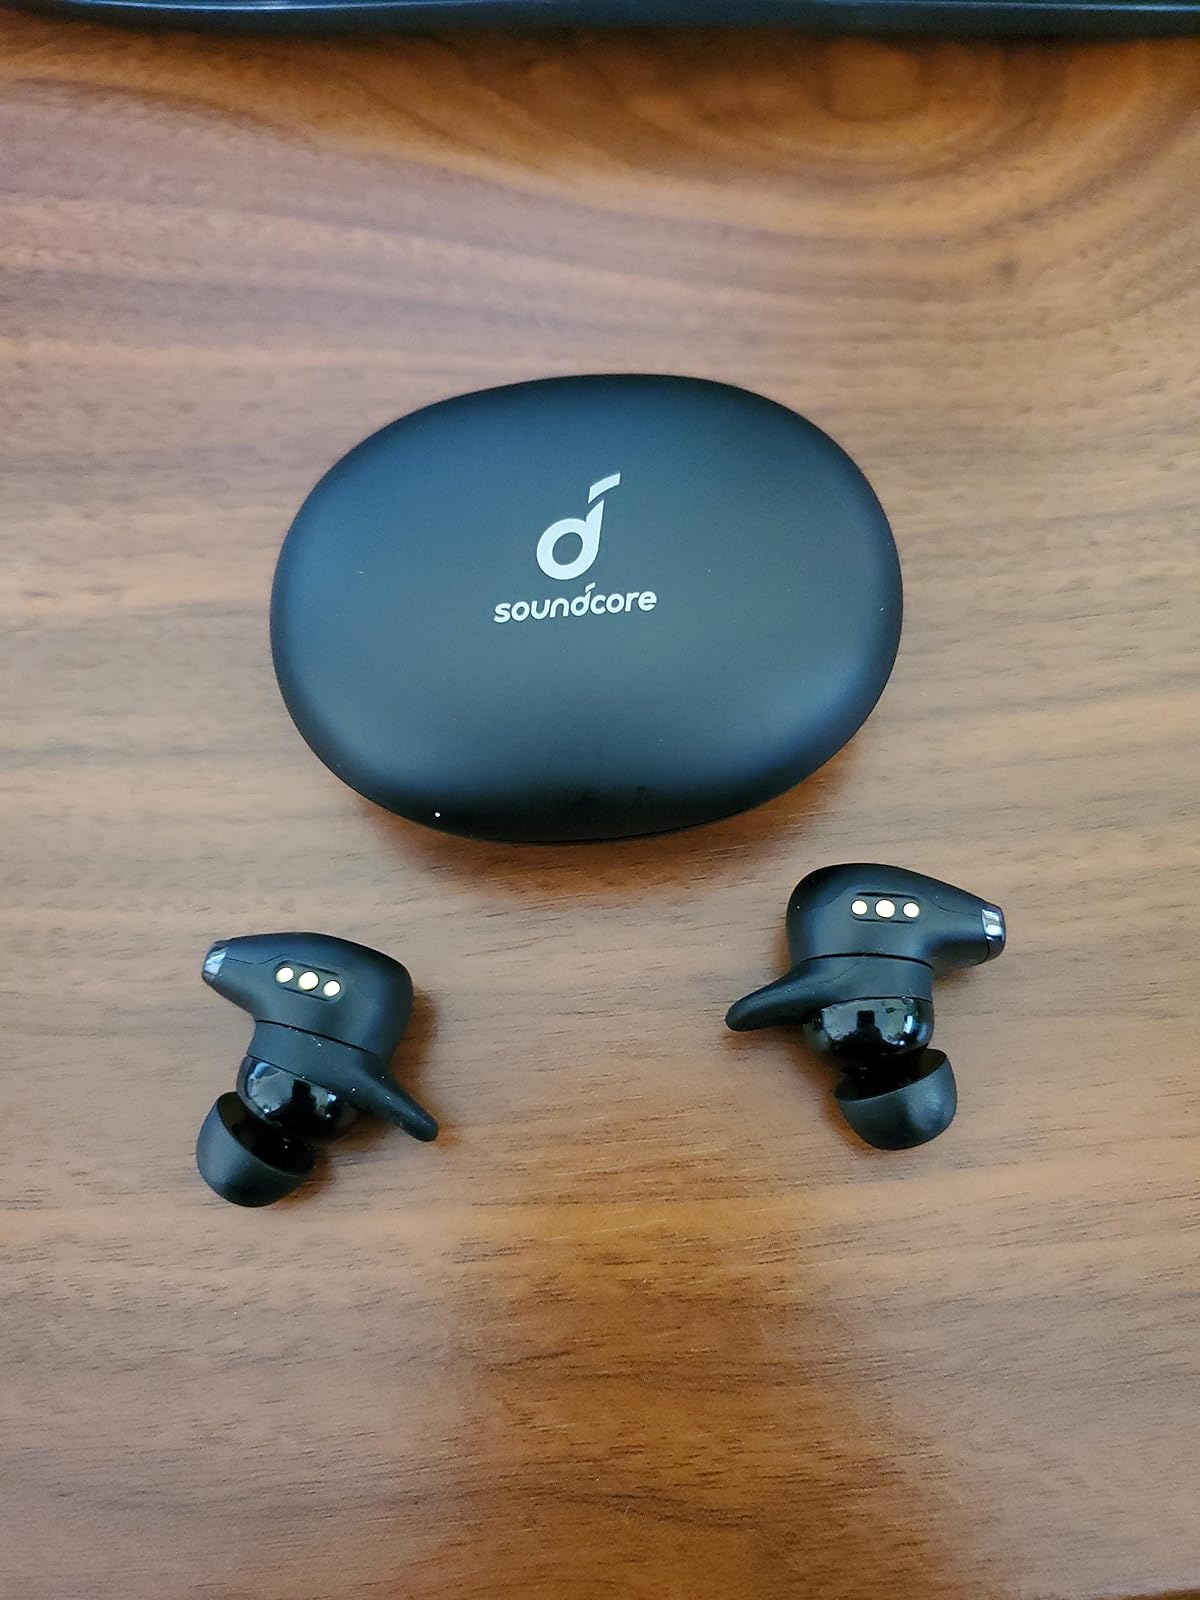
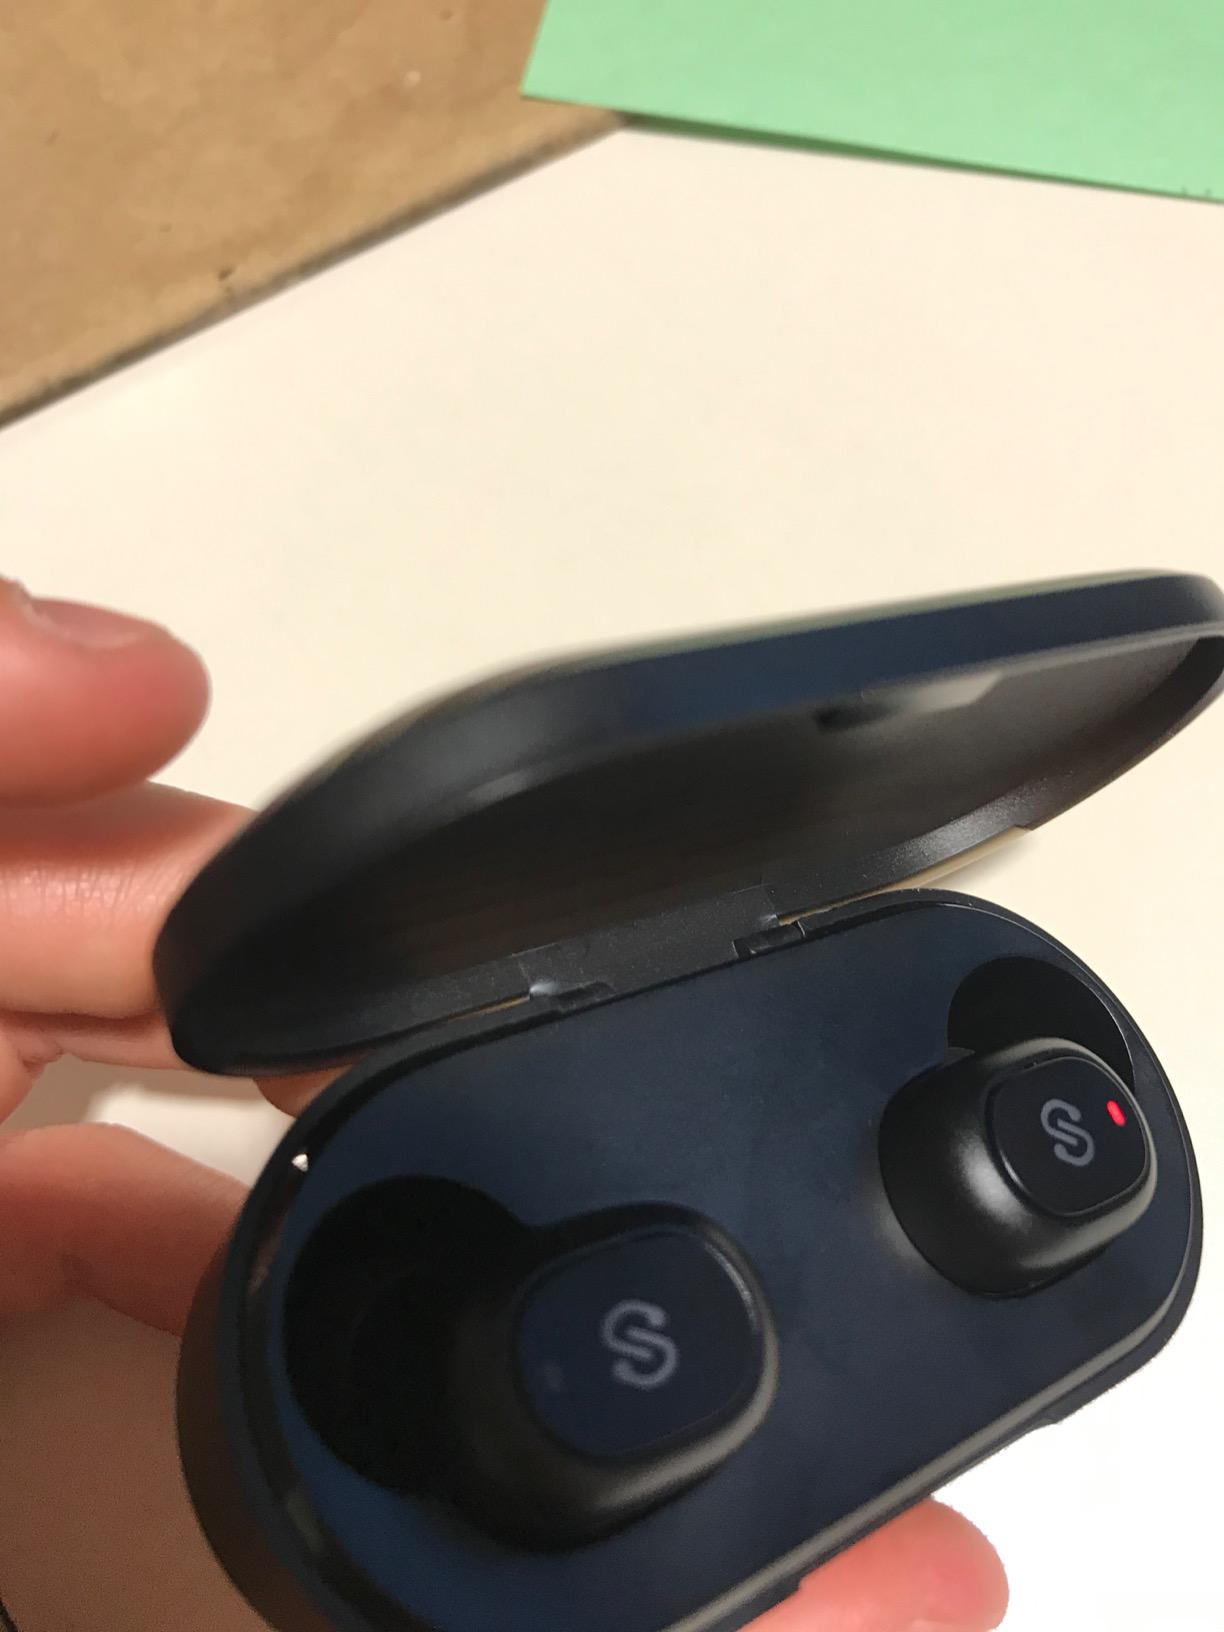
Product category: earbuds
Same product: no